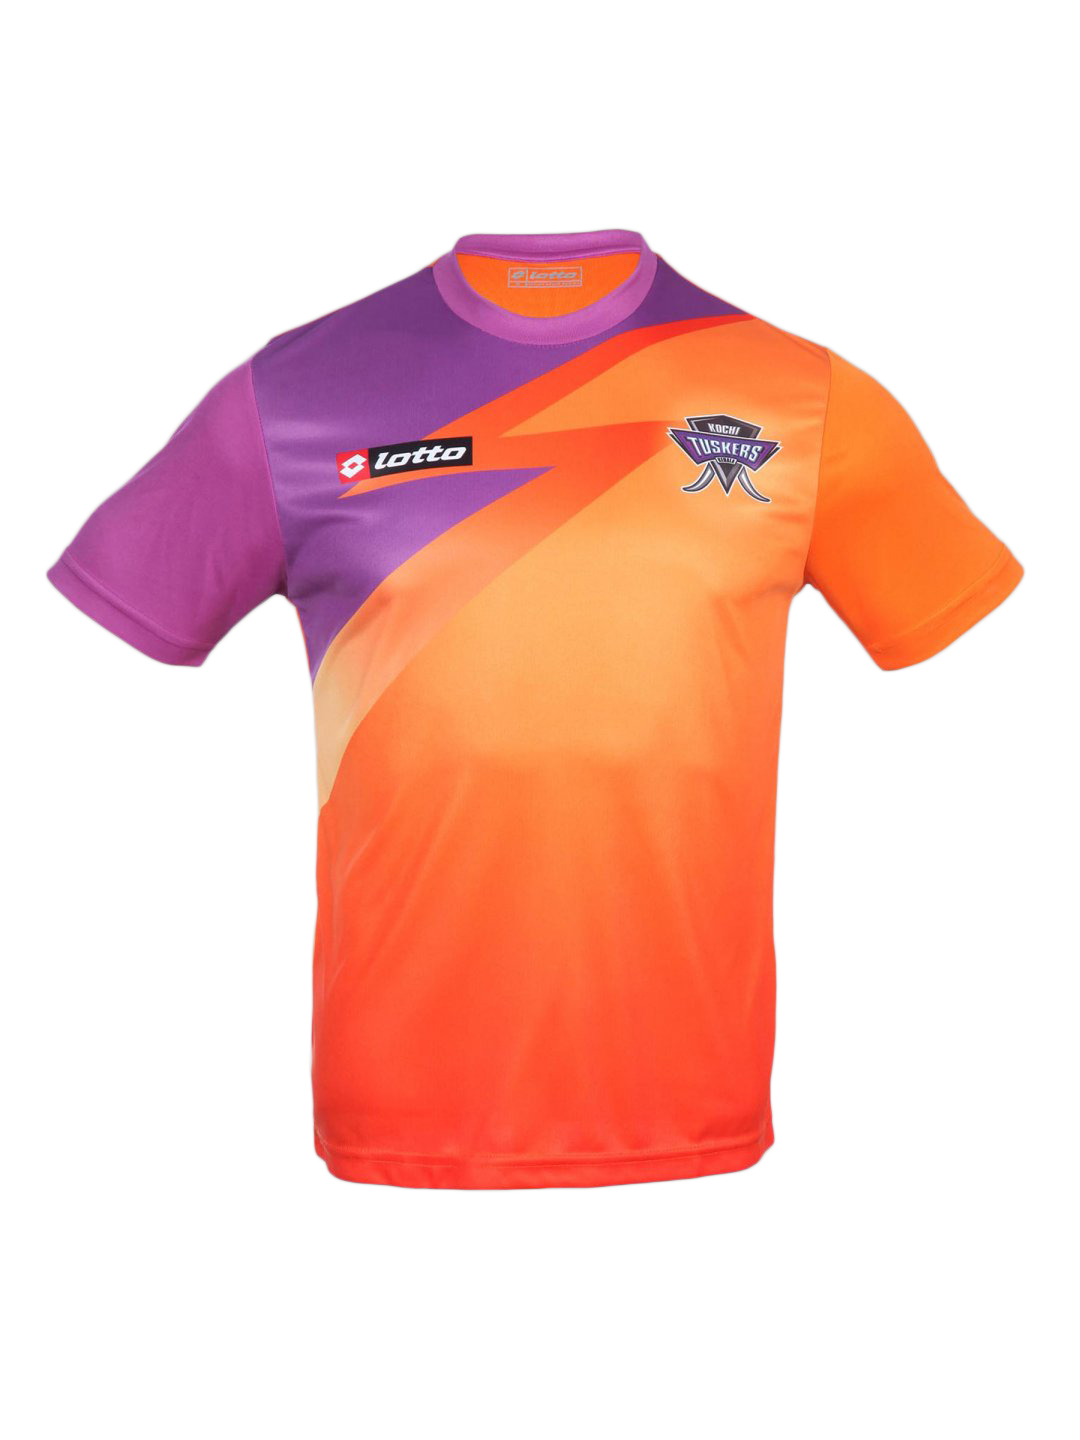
Kochi Tuskers Mens Practice Replica Jersey
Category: Apparel / Topwear / Tshirts
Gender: Men
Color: Orange
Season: Summer 2011
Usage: Sports